Dortmund

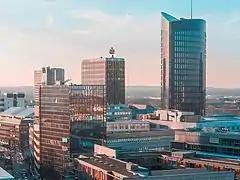
Central business district "Wallring"

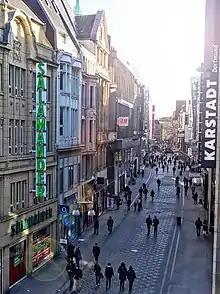
Westenhellweg

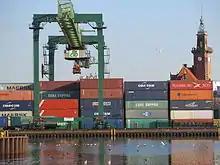
Logistic Hub Harbour

Dortmund has adapted since the collapse of its century long steel, coal and beer industries. The region has shifted to high technology, robotics, biomedical technology, micro systems technology, engineering, tourism, finance, education, and services, and is thus one of the most dynamic new-economy cities in Germany. In 2009, Dortmund was classified as a "Node city" in the "Innovation Cities Index" published by 2thinknow.